Ivy Millais

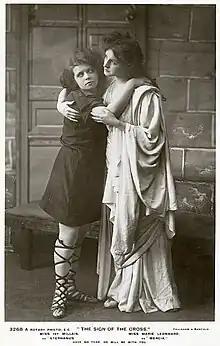
Ivy Millais as Stephanus (left) and Marie Leonhard as Mercia in "The Sign of the Cross" (1903)

Ivy Millais (25 December 1883 – 29 July 1969) was a British film and stage actress known for her work in the early 20th century. She had a notable career in silent film.